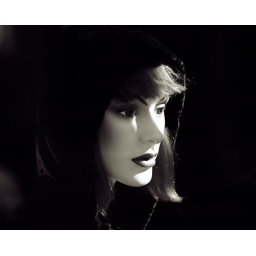
girl in window one